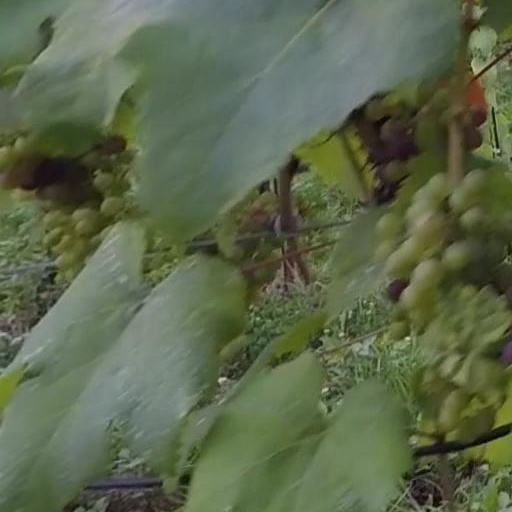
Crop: grape